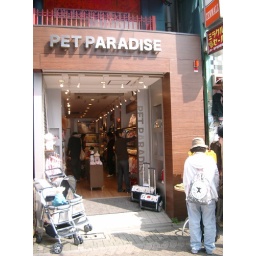
U can hardly see any dog with clothes on the street in Tokyo!!! Pet-crazy...